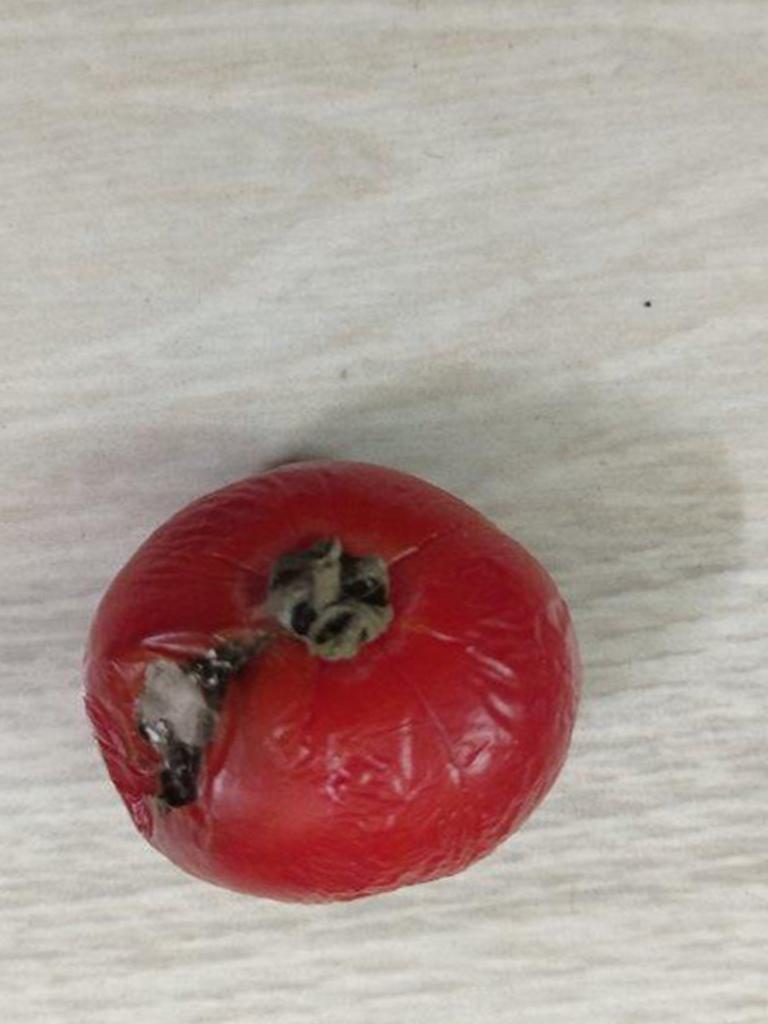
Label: Rotten